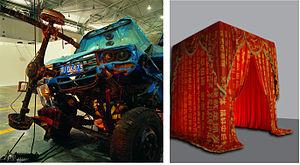
Yuan Gong est un artiste plasticien né à Shanghai en 1961. Docteur en théorie de l’art de l’Académie Nationale des Arts depuis 2012, il s’est, dès les années 1990, impliqué dans différents aspects de l’art contemporain chinois. Artiste aux multiples facettes, Yuan Gong est à la fois créateur et chercheur, designer et organisateur. Son œuvre variée se situe à l’interface de l’art conceptuel, la performance et les beaux arts. Utilisant une large diversité de media artistiques, ses œuvres posent de nombreuses questions philosophiques, reflétant son intérêt pour la société chinoise en constante évolution, les conflits au sein des minorités, et remettant en question le système artistique, le format d’exposition et le statut des œuvres.